Nan'an, Fujian

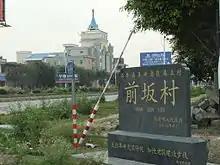
Lianhe Church in Qianban Village, Shijing Town, Nan'an

Inhabited since the Neolithic Era, the first incarnation of Nan'an was established as a commandery in the early 500s by the division of Jin'an County under Emperor Wu of Liang. It was under the jurisdiction of the Qingyuan Circuit during the Five Dynasties and Ten Kingdoms Period, and was incorporated into Quanzhou Prefecture (泉州府) during the Qing dynasty, when it was considered one of the Three Wu Kingdoms alongside Jinjiang and Hui'an.